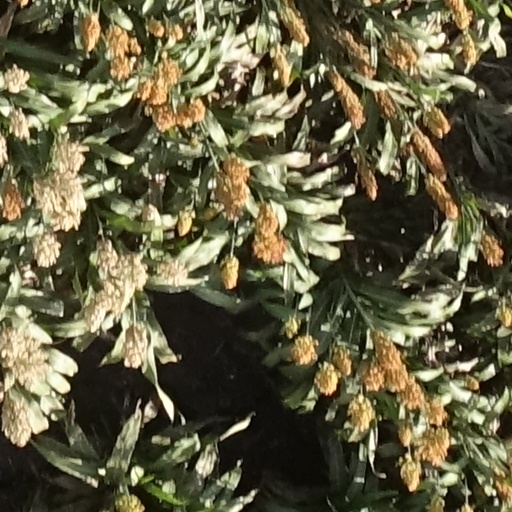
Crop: sorghum